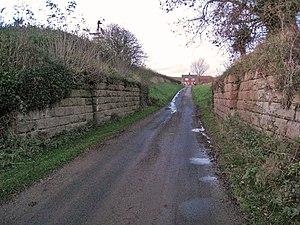
Le casque de Guisborough est un casque romain de cavalerie en bronze, trouvé en 1864 près de Guisborough, dans le Yorkshire du Nord, en Angleterre. Il était monté d'origine avec une paire de pièces de protection des joues, qui n'ont pas été retrouvées ; les trous par lesquels ces protections étaient attachées sont visibles à l'avant des protections d'oreilles. Il est doté d'un riche décor en relief, avec des figures à la fois gravées et embouties, indiquant que c'était un casque d'apparat, probablement utilisé dans des parades ou des tournois, mais il peut très bien avoir été porté sur le champ de bataille. Le casque a été trouvé au cours de travaux de voirie, soigneusement disposé dans ce qui semble avoir été un dépôt aménagé dans un lit de gravier, loin de tout site romain connu. Après sa découverte, il fut remis au British Museum à Londres, où il a été restauré et où il est désormais exposé.